Honey locust

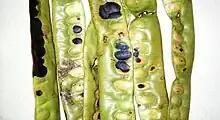
Unripe honey locust pods

The pulp on the inside of the pods is edible (unlike the black locust, which is toxic) and consumed by wildlife and livestock.